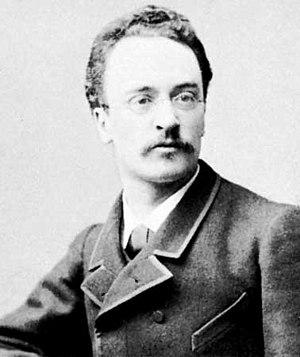
Cet article liste les personnalités qui sont nées, mortes, ont vécu ou ont fortement influencé la ville de Bar-le-Duc.
La comète Donati découverte le 2 juin 1858 passe au périhélie le 30 septembre 1858.